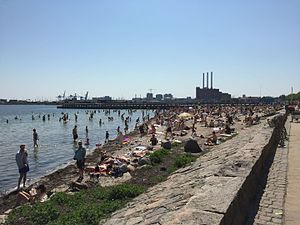
Svanemøllestranden
Svanemøllestranden på en typisk solskinsdag i København.
Svanemøllestranden er en konstrueret strand ved Svanemøllebugten ved Østerbro i København. Stranden er placeret mellem Tuborgs hvide boligblokke og Svanemølleværket, som kan ses fra vandet.